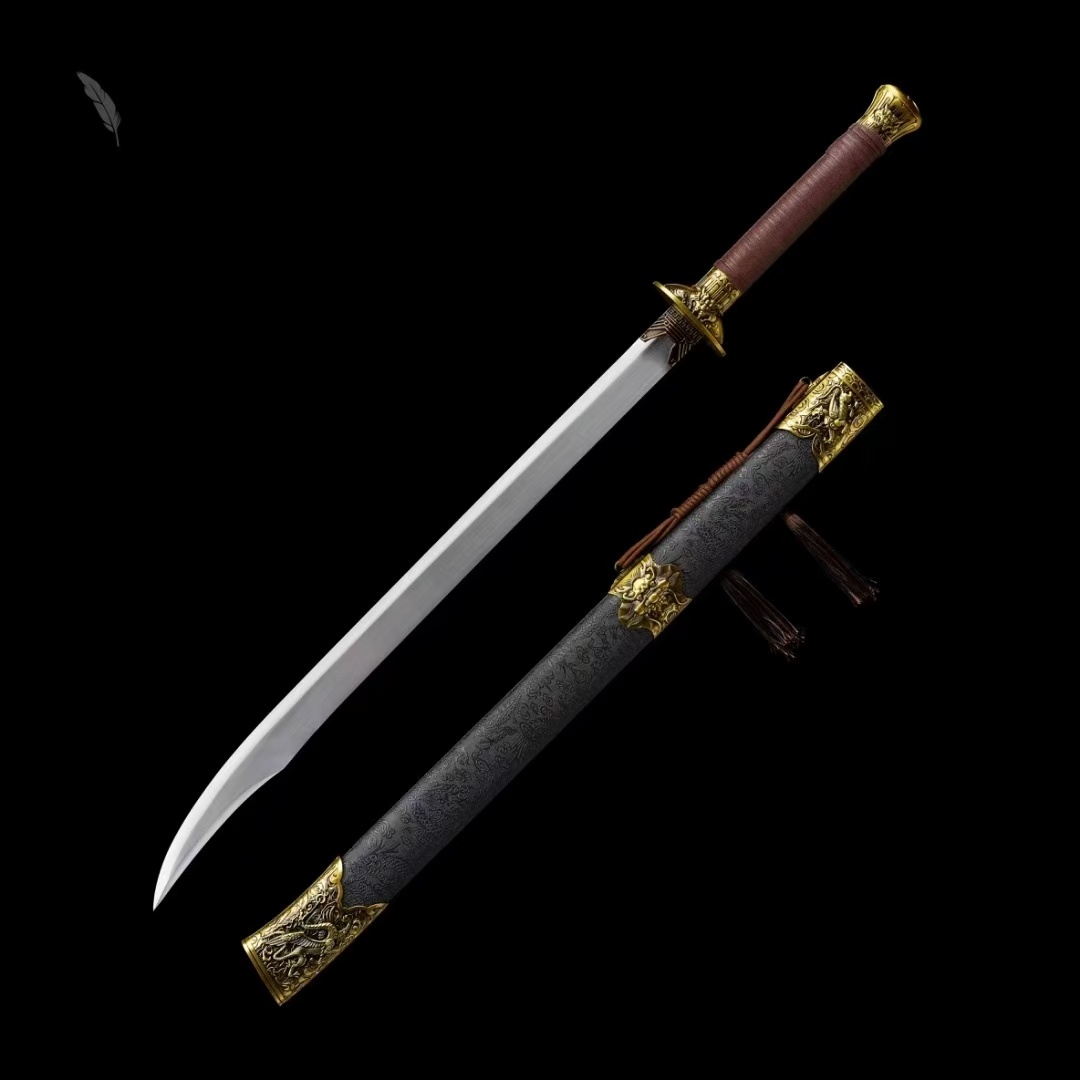
Waist knife dragon tiger broadsword龙虎大刀
Blade material: Manganese steel forging process Forging process Accessories: alloy Scabbard material: Solid wood + PU Handle material: Solid wood + rope Blade + scabbard: total length 107cm Blade length: 70cm Blade width: 4.2cm Blade thickness: 0.5cm Handle length: 27cm Blade + scabbard: total weight 1.85KG Sword weight:: approximately1.3KG
Brand: 我的商店
Category: Arts & Entertainment > Hobbies & Creative Arts > Collectibles > Collectible Weapons > Collectible Swords > Fantasy Collectible Swords